Naveen Patnaik

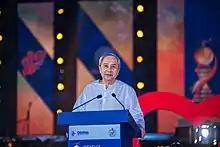
Naveen Patnaik at the Opening Ceremony Hockey World Cup 2018

After the death of his father Biju Patnaik, leader of the Janata Dal, he was elected as a member to the 11th Lok Sabha in the by-election from Aska Parliamentary Constituency in Odisha, India. He was a member of the Consultative Committee of Ministry of Steel & Mines, Member of Standing Committee on Commerce, and Member Library Committee of Parliament. In